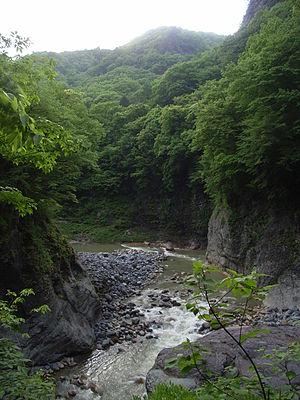
La rivière Agatsuma est un cours d'eau de la région de Kantō au Japon. Elle est longue de 76,22 km et draine une surface de 1 352,1 km². Située entièrement dans la préfecture de Gunma, elle est l’un des principaux affluents du fleuve Tone.